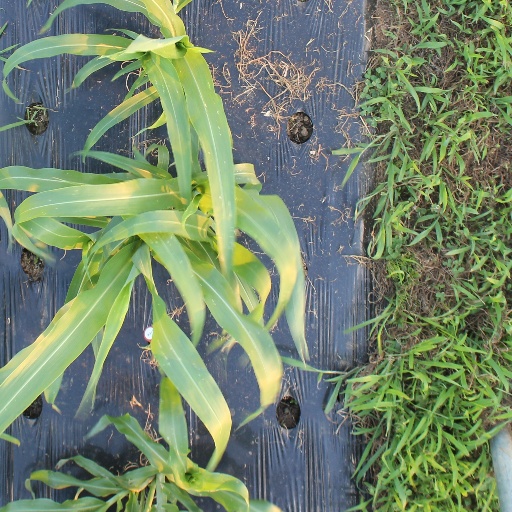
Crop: sorghum